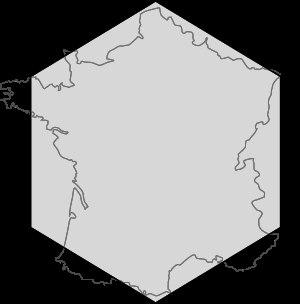
L'Hexagone est une locution désignant la partie continentale de la France métropolitaine, rappelant que sa forme géographique s'inscrit dans un hexagone presque régulier. Par extension, elle est fréquemment utilisée comme une métaphore pour désigner le pays proprement dit.